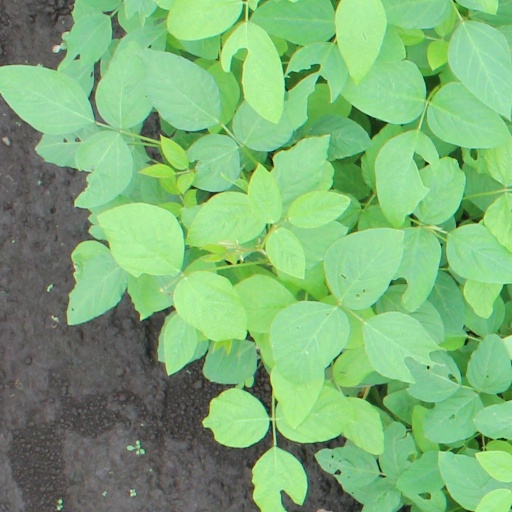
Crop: soybean